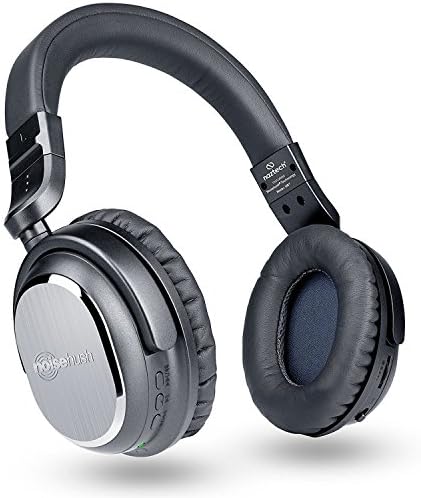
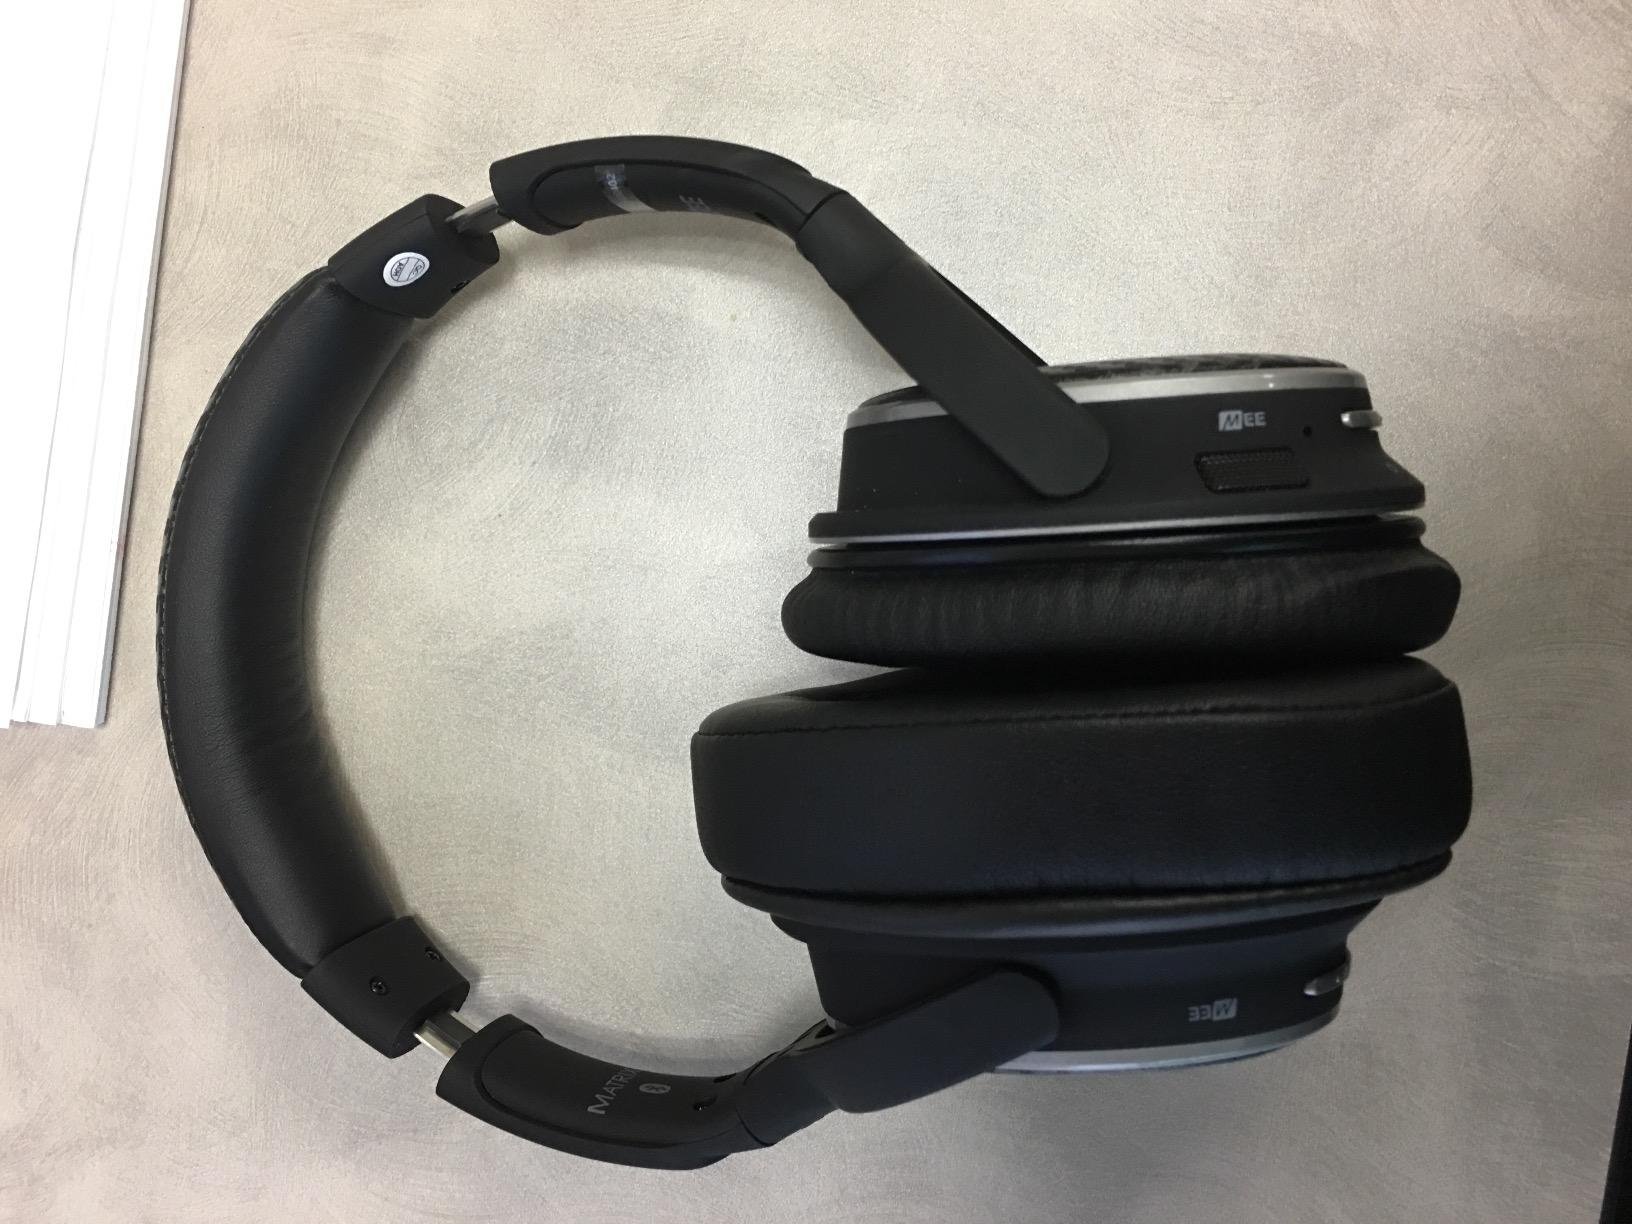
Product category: headphones
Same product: no